Queen Mary 2

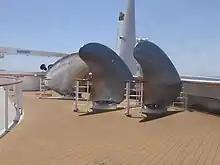
Three of the eight spare propeller blades mounted on the foredeck

More than 5,000 commissioned works of art are visible in "Queen Mary 2"'s public rooms, corridors, staterooms and lobbies, having been created by 128 artists from sixteen countries. Two of the most notable pieces are Barbara Broekman's tapestry, an abstract depiction of an ocean liner, bridge, and New York skyline which spans the full height of the Britannia Restaurant, and the British sculptor John McKenna's sheet bronze relief mural in the Grand Lobby, a seven square metre portrait of the ship fabricated in bronze inspired by the Art Deco mural in the main dining room of the original "Queen Mary". The Deck 10 Pavilion features a glass ellipse sculpture by Tomasz Urbanowicz called "Blue Sun Setting in the Ocean".